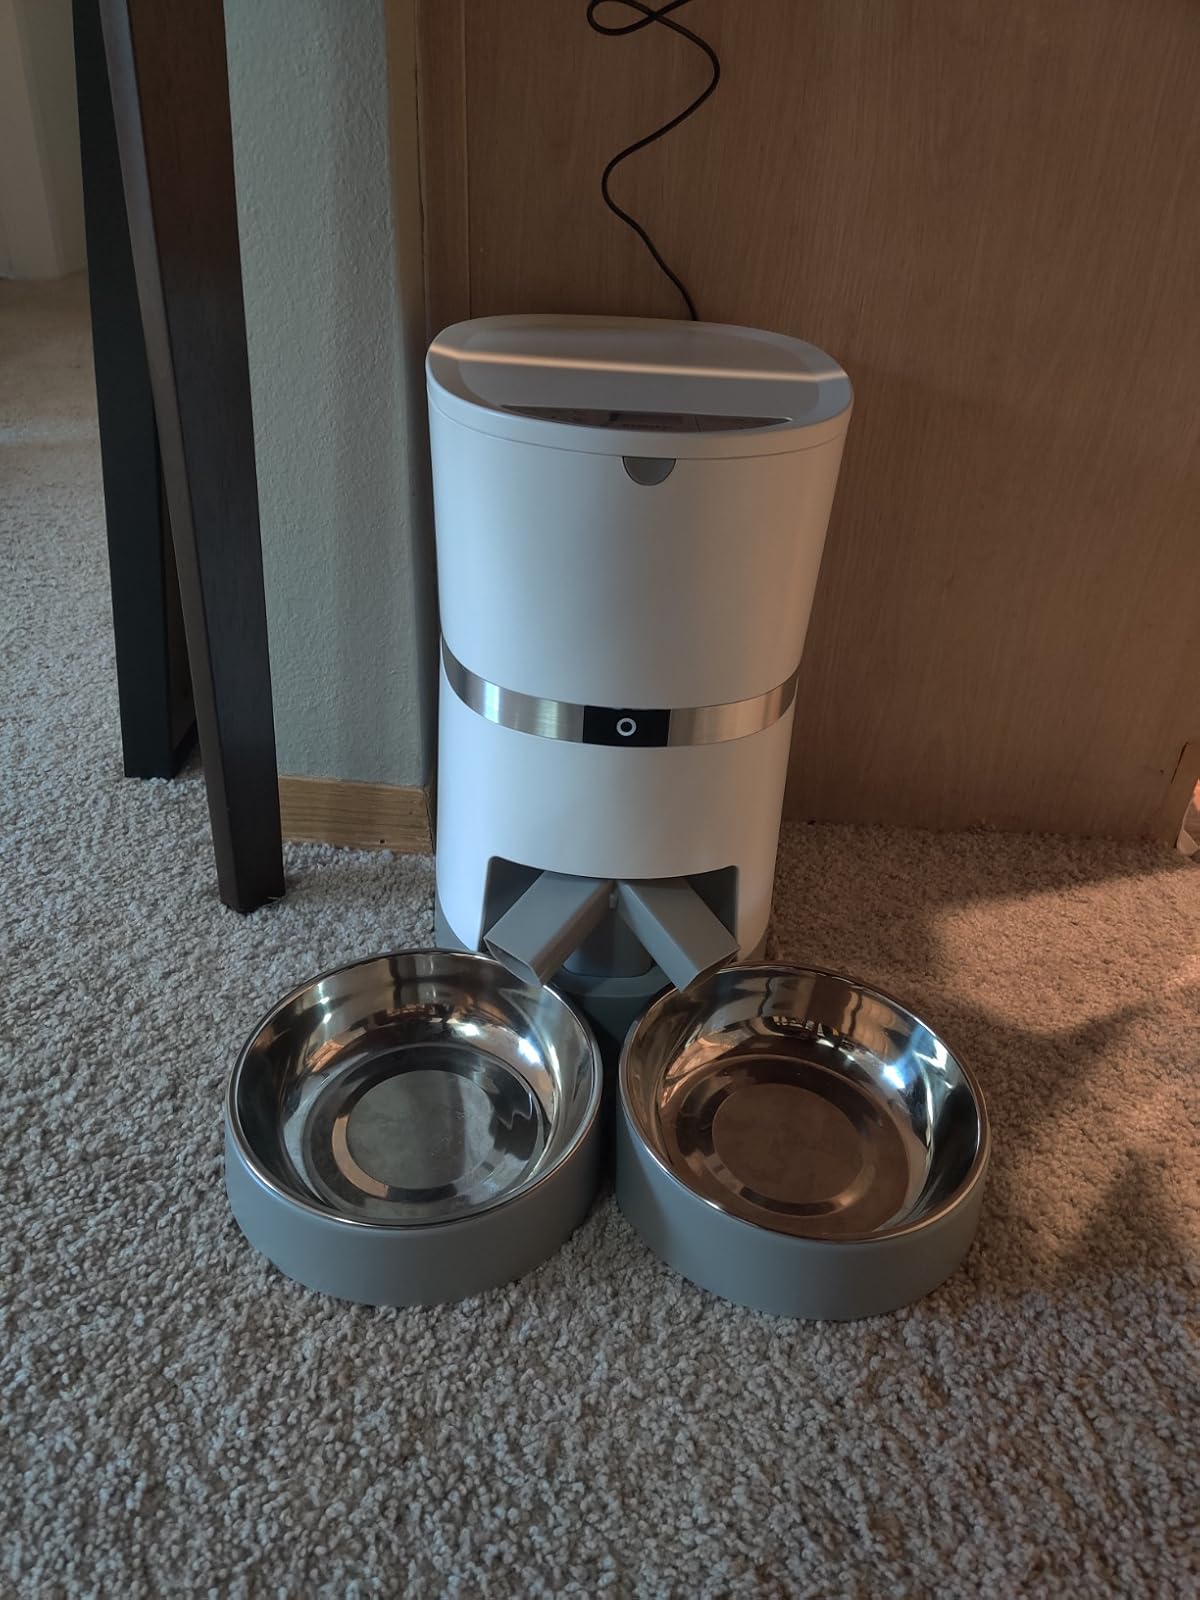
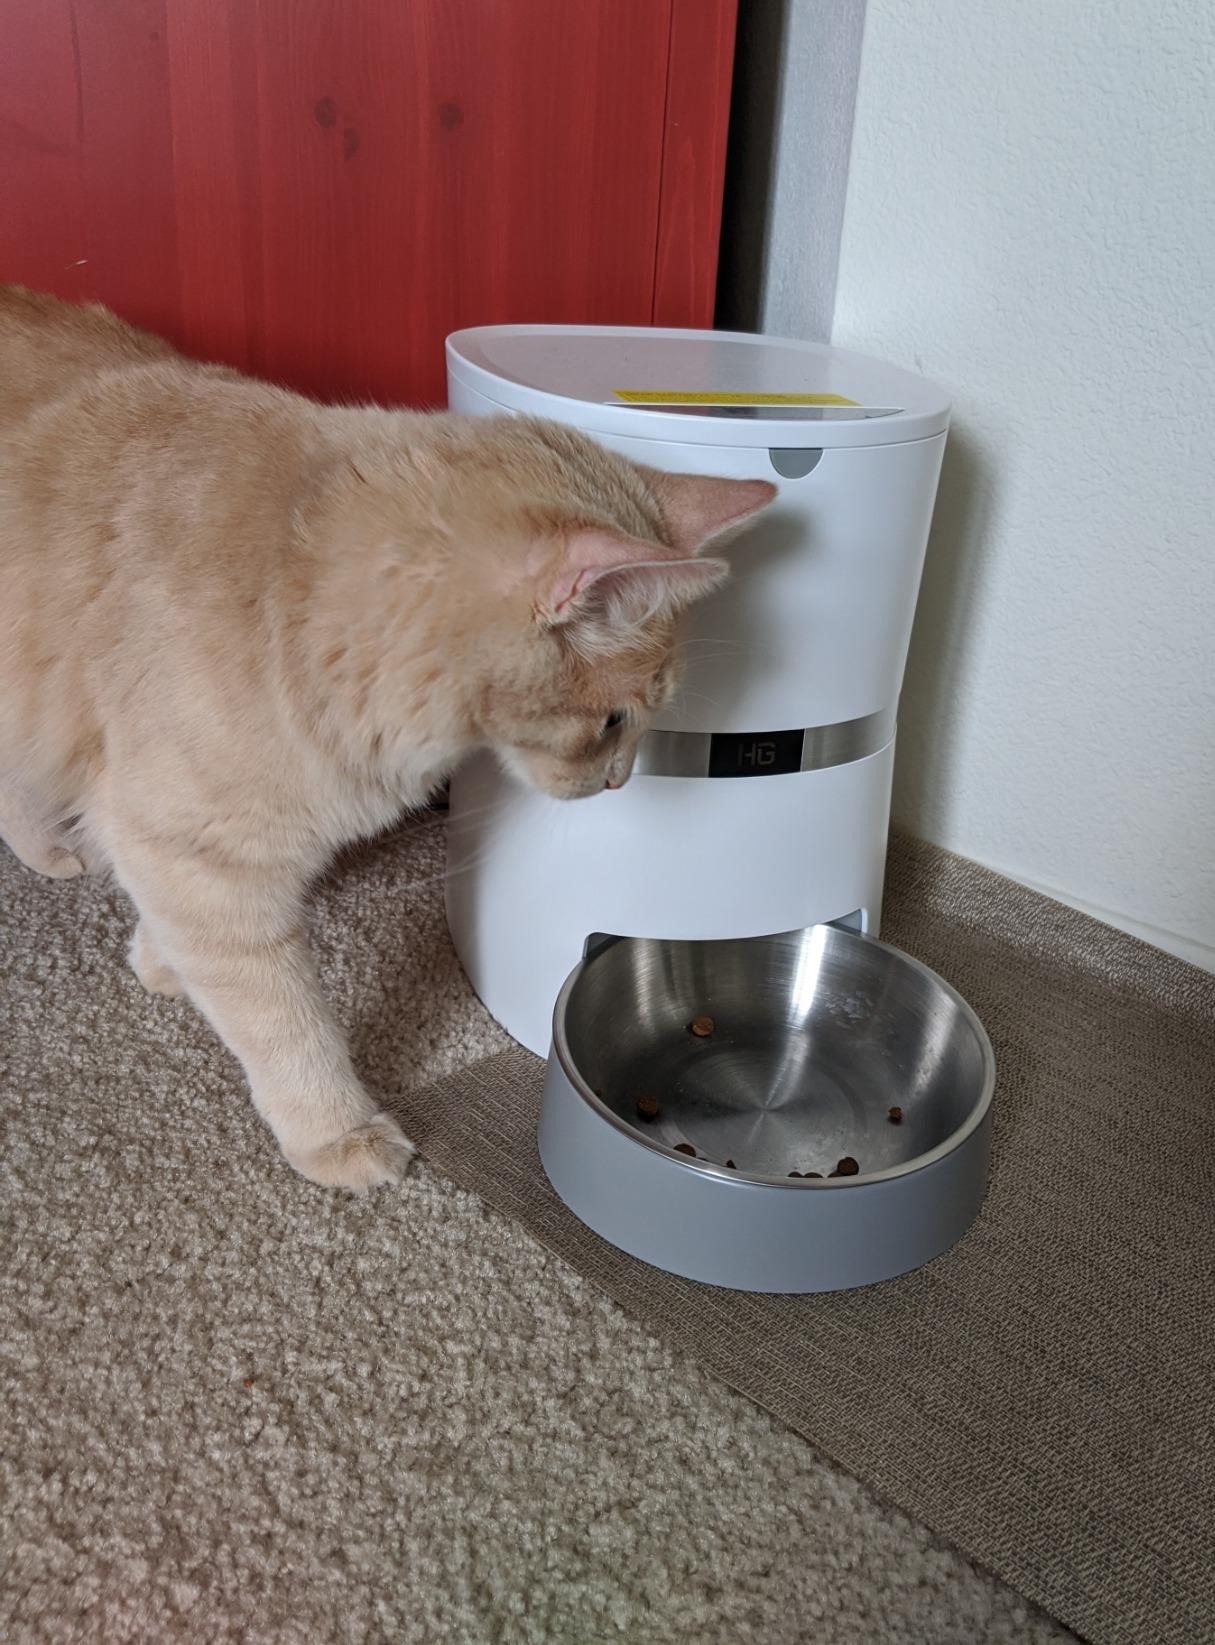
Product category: items_feeder
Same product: no